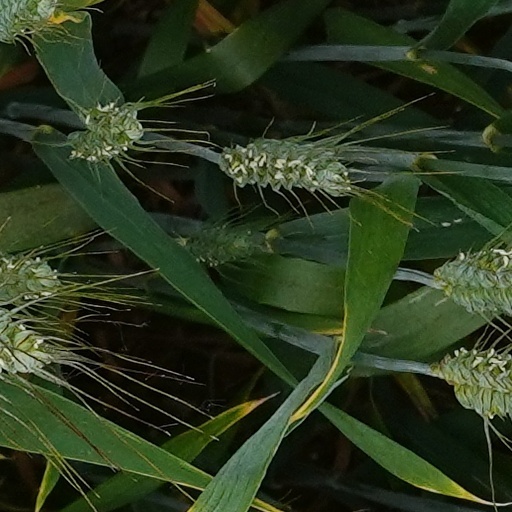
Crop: wheat